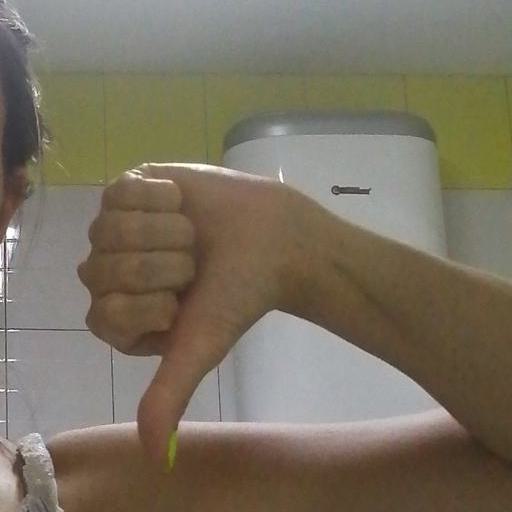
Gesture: dislike